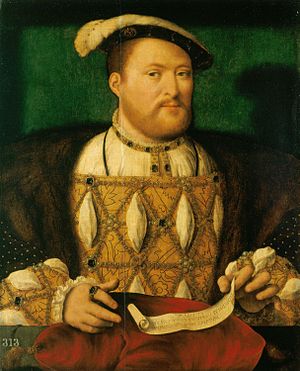
Henrik 8. af England / Ophævelse af ægteskabet med Katarina af Aragonien
Henrik i ca. 1531. Malet af Joos van Cleve
Henrik 8. var konge af England fra 1509 til sin død i 1547.